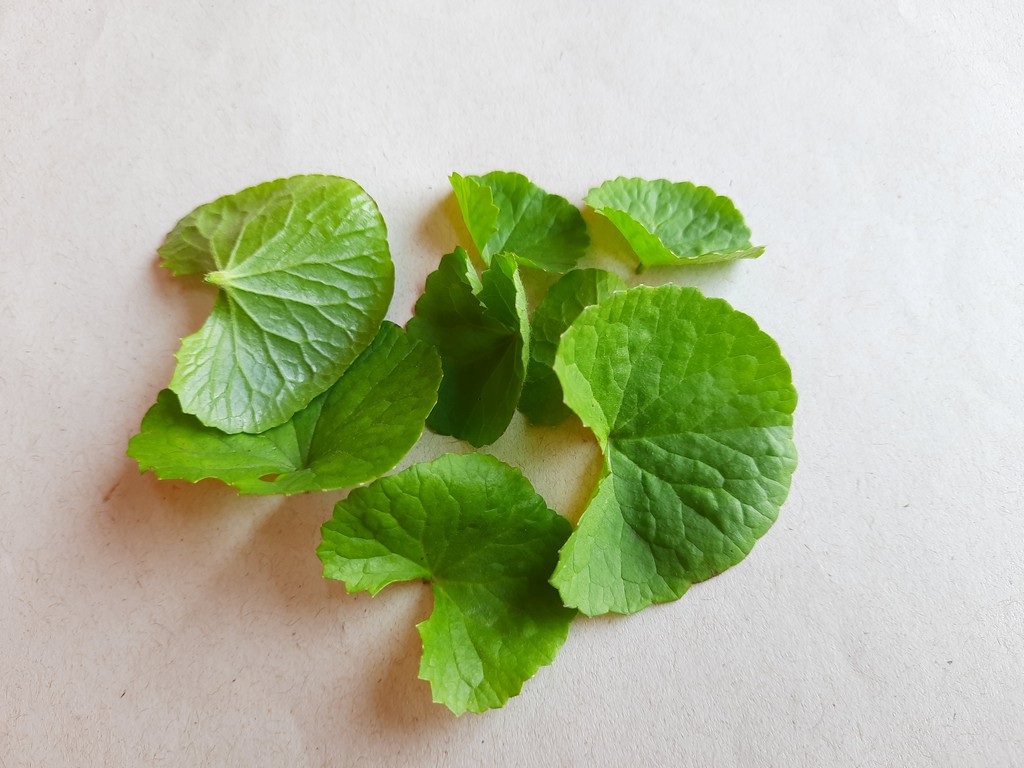
Label: Healthy